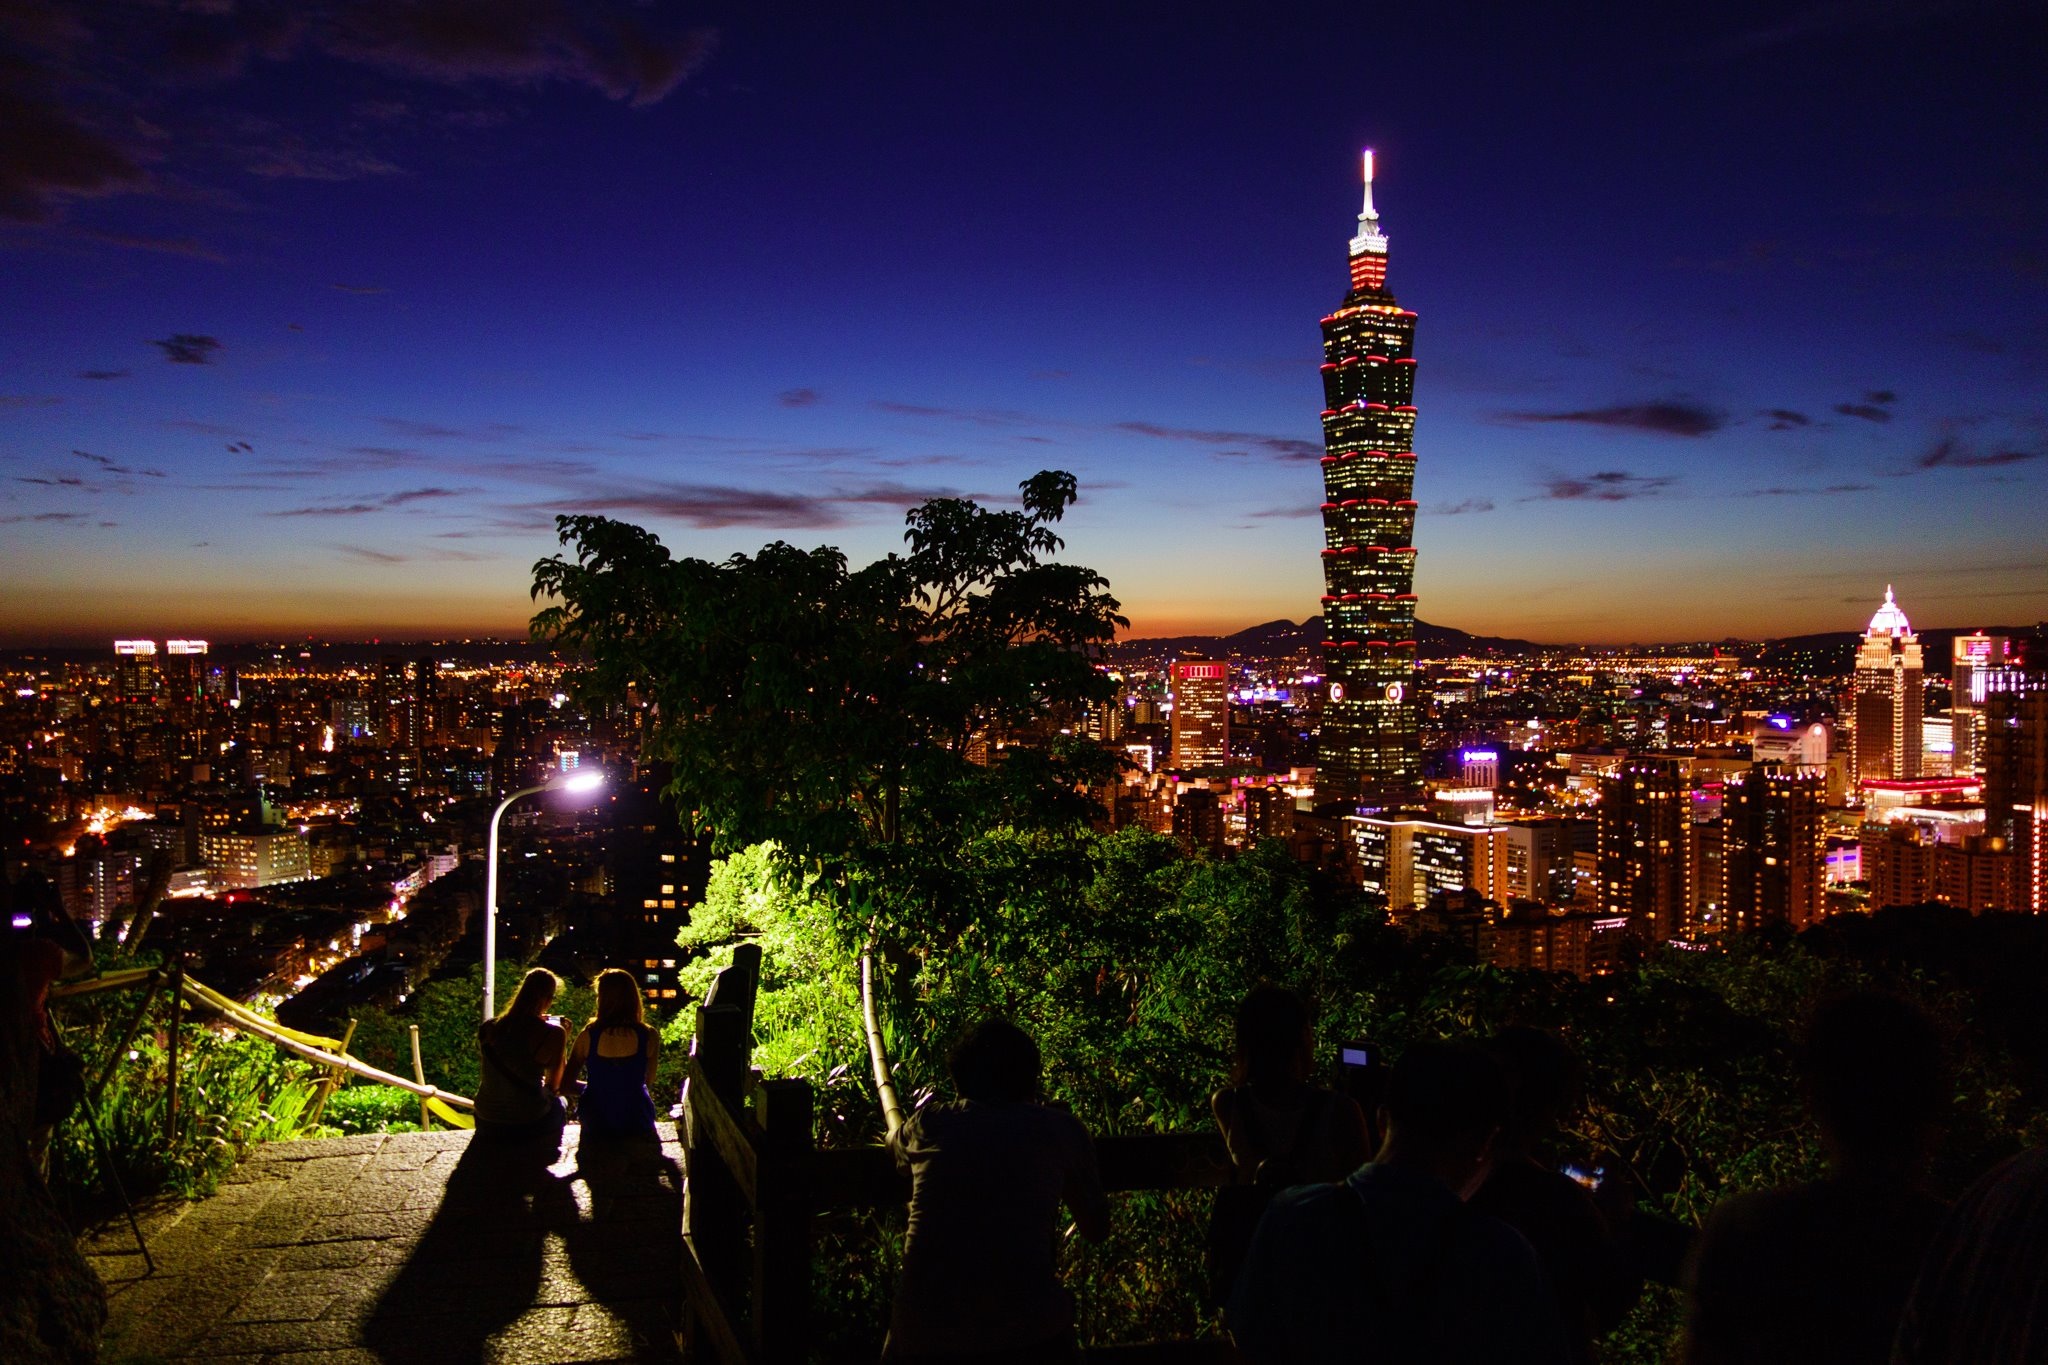
light, architecture, structure, skyline, night, view, city, skyscraper, cityscape, dusk, evening, twilight, construction, high, tower, asia, landmark, modern, illuminated, capital, center, famous, taipei, taiwan, financial, metropolis, taipei 101, human settlement